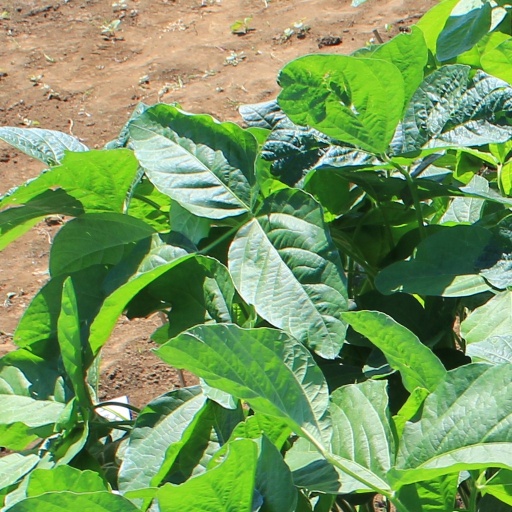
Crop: soybean